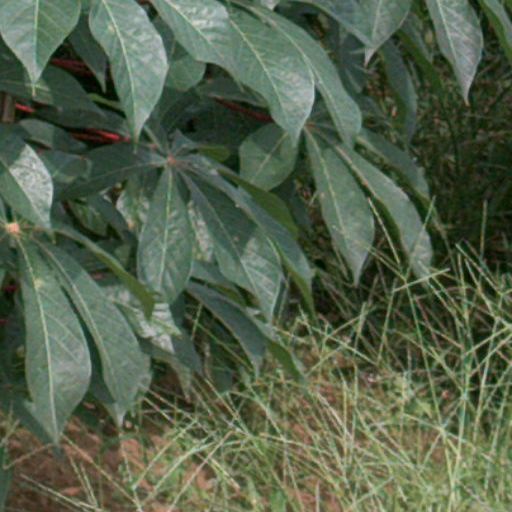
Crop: cassava